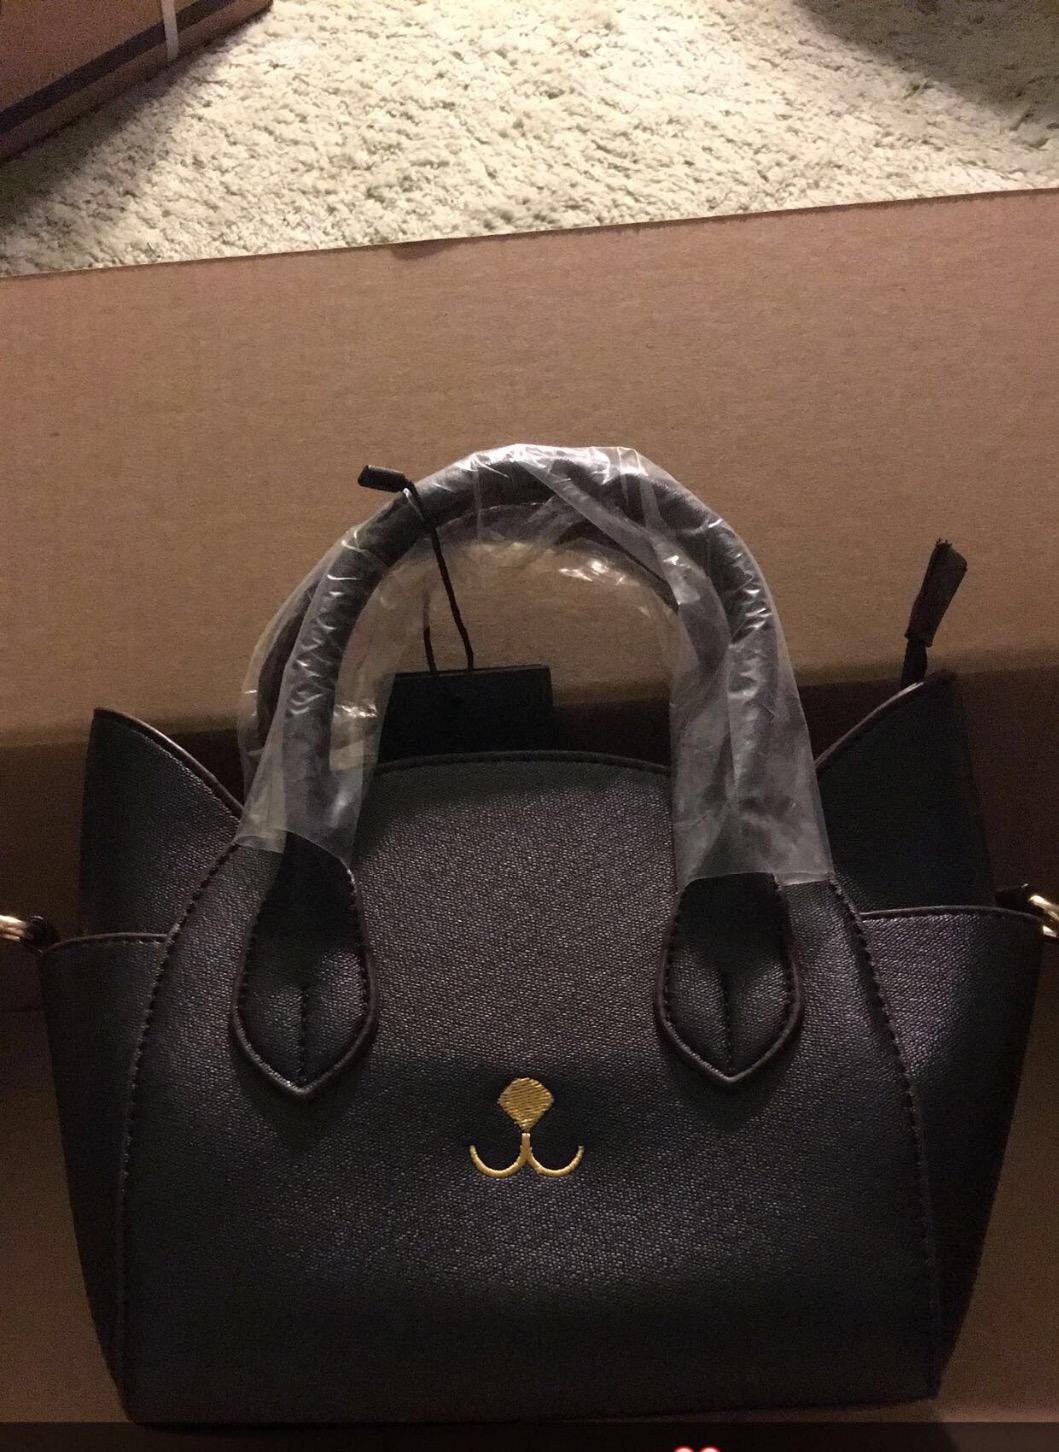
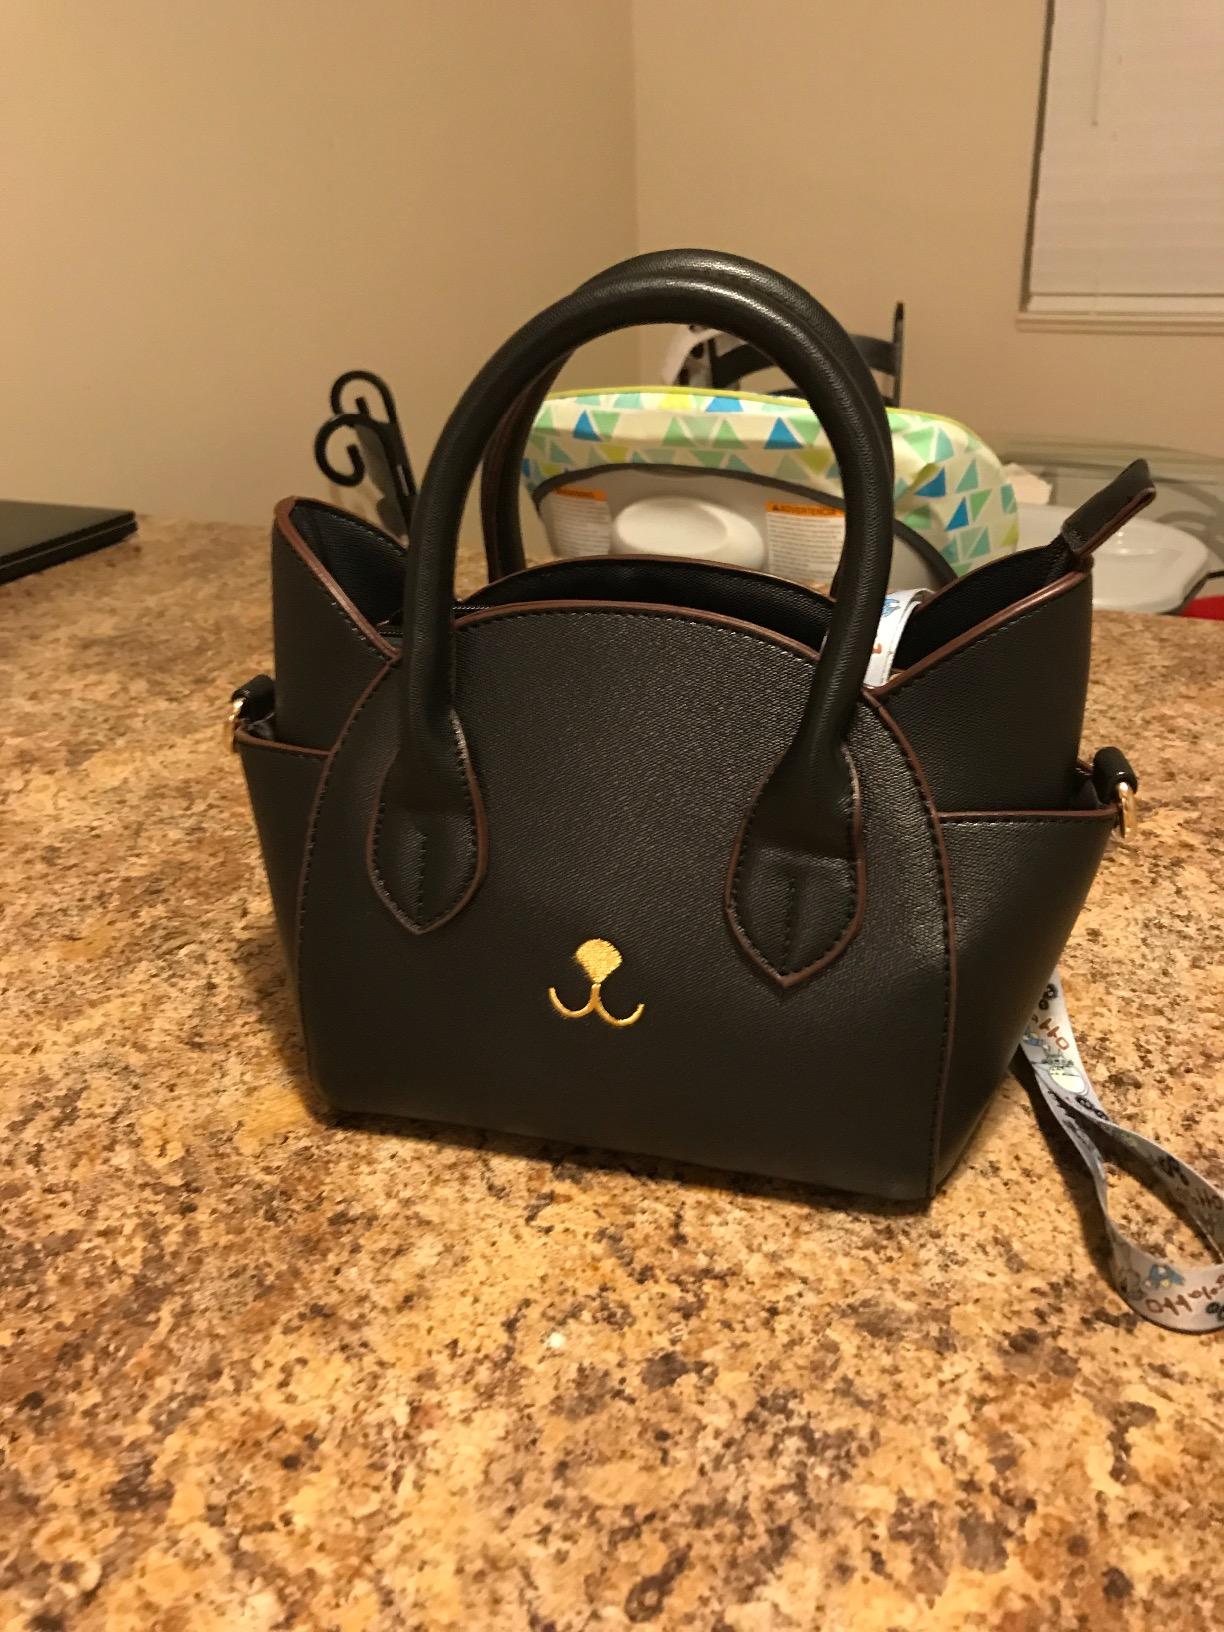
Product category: accessories_handbag
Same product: yes